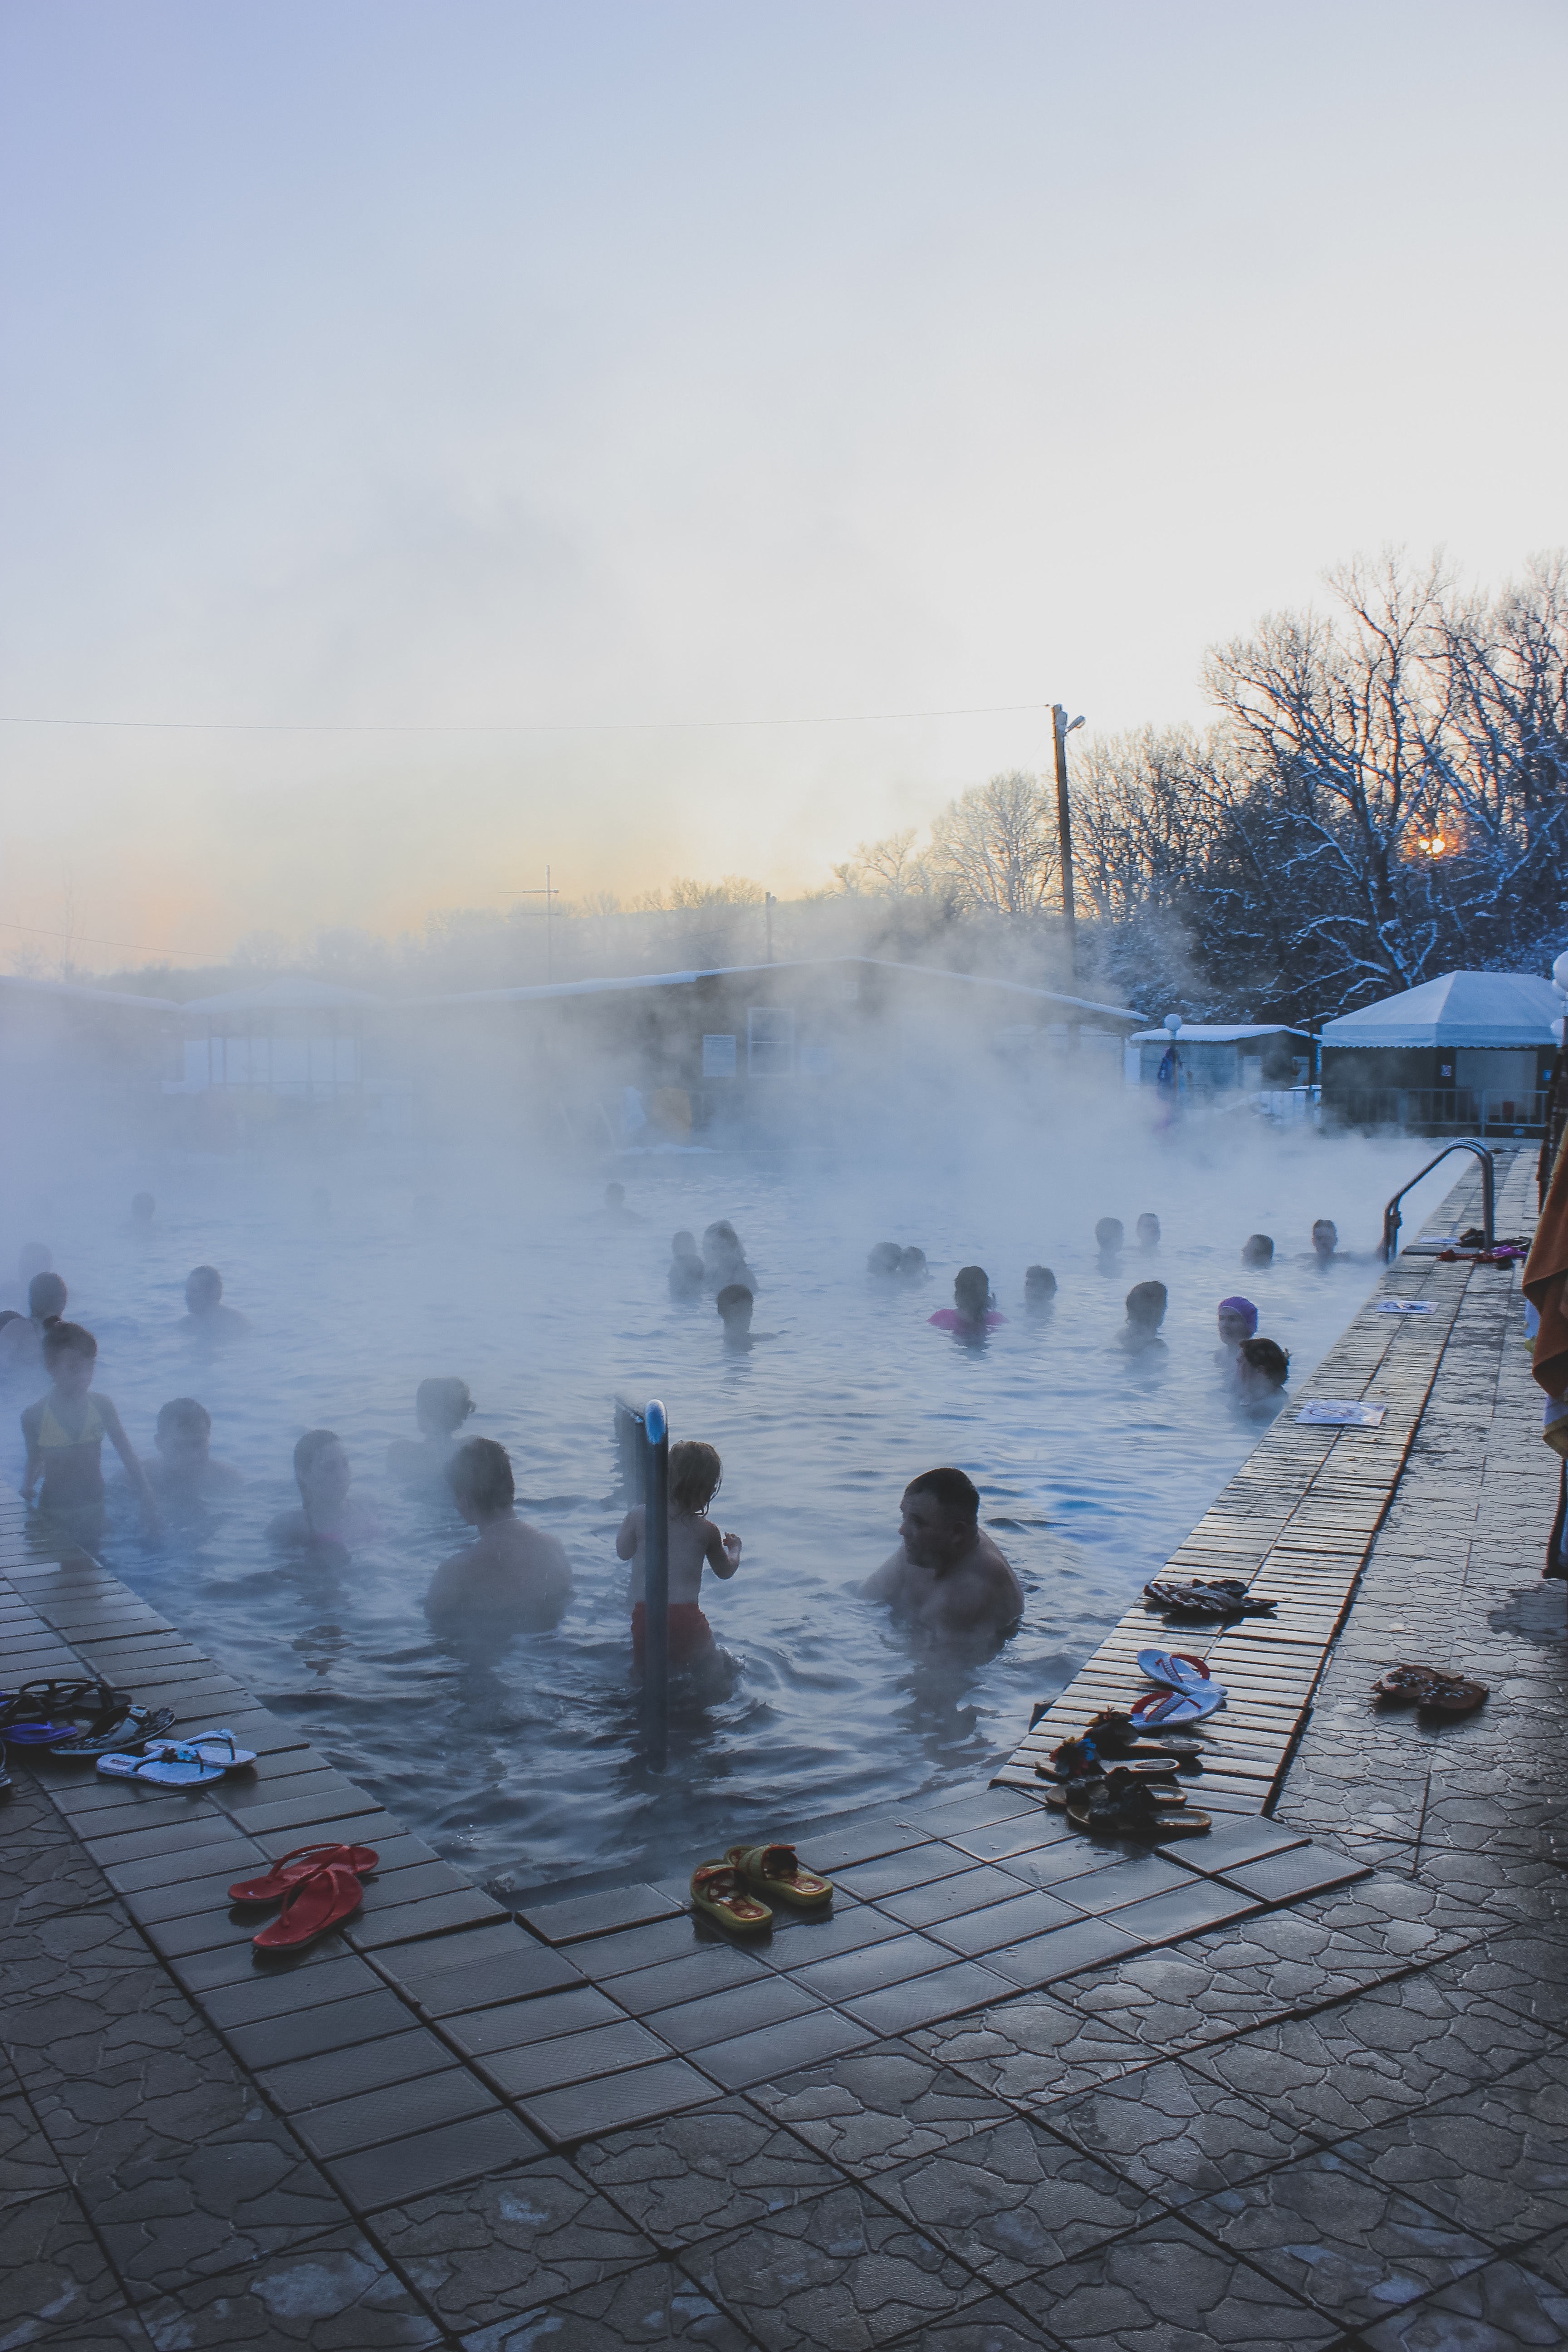
sea, water, snow, winter, morning, wave, ice, evening, reflection, weather, season, body of water, atmospheric phenomenon